KikoRiki: Team Invincible

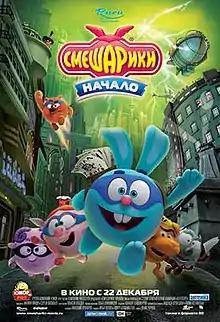
Russian theatrical release poster

KikoRiki: Team Invincible (translit. Smeshariki Nachalo lit. KikoRiki: the Beginning) is a 2011 Russian animated film which serves as a prequel to the "KikoRiki" series. The film was released in Russia on December 22, 2011. In the United Kingdom, it was released on February 10, 2012. In the United States, it was released in 2017 along with its sequel by Shout! Factory and Odin's Eye Entertainment.